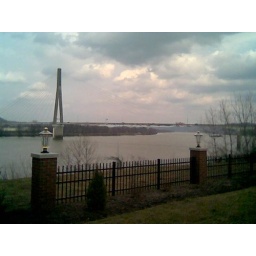
View of bridge and Ohio River from Hospice House in Huntington. Taken with cell phone camera.